Édgar Rentería

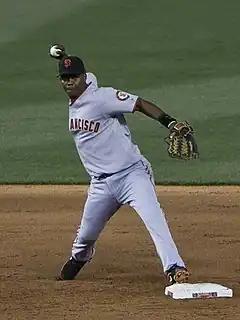
Rentería playing for the Giants in June 2009

On April 16, 2008, Rentería hit his fifth career grand slam and had five RBI in a 13–2 victory over the Indians. He had four hits on April 22 in a 10–2 win over the Rangers. He had four hits again and five RBI in a 12–8 victory over Seattle on May 20. He hit his sixth career grand slam on June 7 in an 8–4 victory over the Indians. On June 17, he had his two thousandth hit (off Jonathan Sánchez) in a 5–1 victory over San Francisco. He finished the year with a .270 batting average, 136 hits, and ten home runs. After the season, the Tigers declined his option on October 30, and they chose not to offer arbitration on December 1, which made him a free agent.